2009 International Bowl

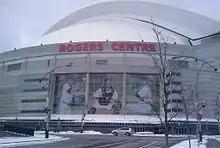
Rogers Centre was the site of the 2009 International Bowl.

The 2009 International Bowl kicked off on January 3, 2009, at 12:00 p.m. in Toronto, Ontario, Canada. Official attendance was listed at 40,184, the highest in the history of the International Bowl. The attendance record was largely due to Buffalo fans; an estimated 30,000 attended the game. John Saunders, Jesse Palmer, and Doug Flutie, all with ties to Canada, were the announcers for the television broadcast, which aired on ESPN2. The game was watched by over 2 million households with a rating of 2.12, both the highest in International Bowl history. Prior to the game, spread bettors favored Connecticut to win by four and a half points.